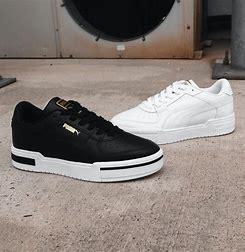
Brand: Puma
Model: Cali